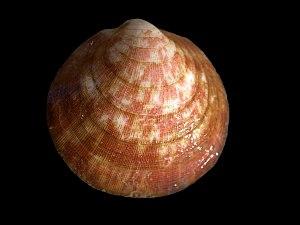
Le pétoncle, de nos jours, désigne des bivalves pectinidés autres que les coquilles Saint-Jacques.
Les espèces du genre Glycymeris appartiennent à la famille des Glycymerididae. Elles sont connues sous le nom vernaculaire d'« amandes ». C'est un taxodonte apparu durant le Crétacé.
L'amande de mer ou amande marbrée est une espèce de mollusque bivalve marin comestible à coquille ronde et épaisse, baptisée ainsi en raison de sa forme d'amande et de son habitait. Fruit de mer répandu dans le commerce, variante des palourdes.
Les fruits de mer sont un nom donné aux animaux invertébrés marins comestibles. Dans l'acception la plus usuelle, il s'agit d'une grande variété d'organismes marins, à l'exception des poissons et des mammifères.